Israel–Syria relations

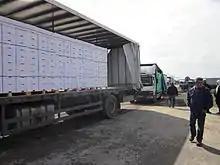
Apple exports to Syria at Quneitra crossing, February 2011

During its December 2024 invasion, Israel took control of the United Nations Disengagement Observer Force (UNDOF) buffer area, a move that violated the 1974 disengagement agreement with Syria.